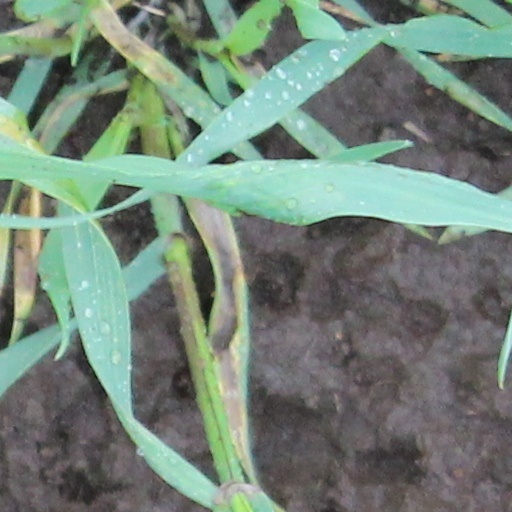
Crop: wheat